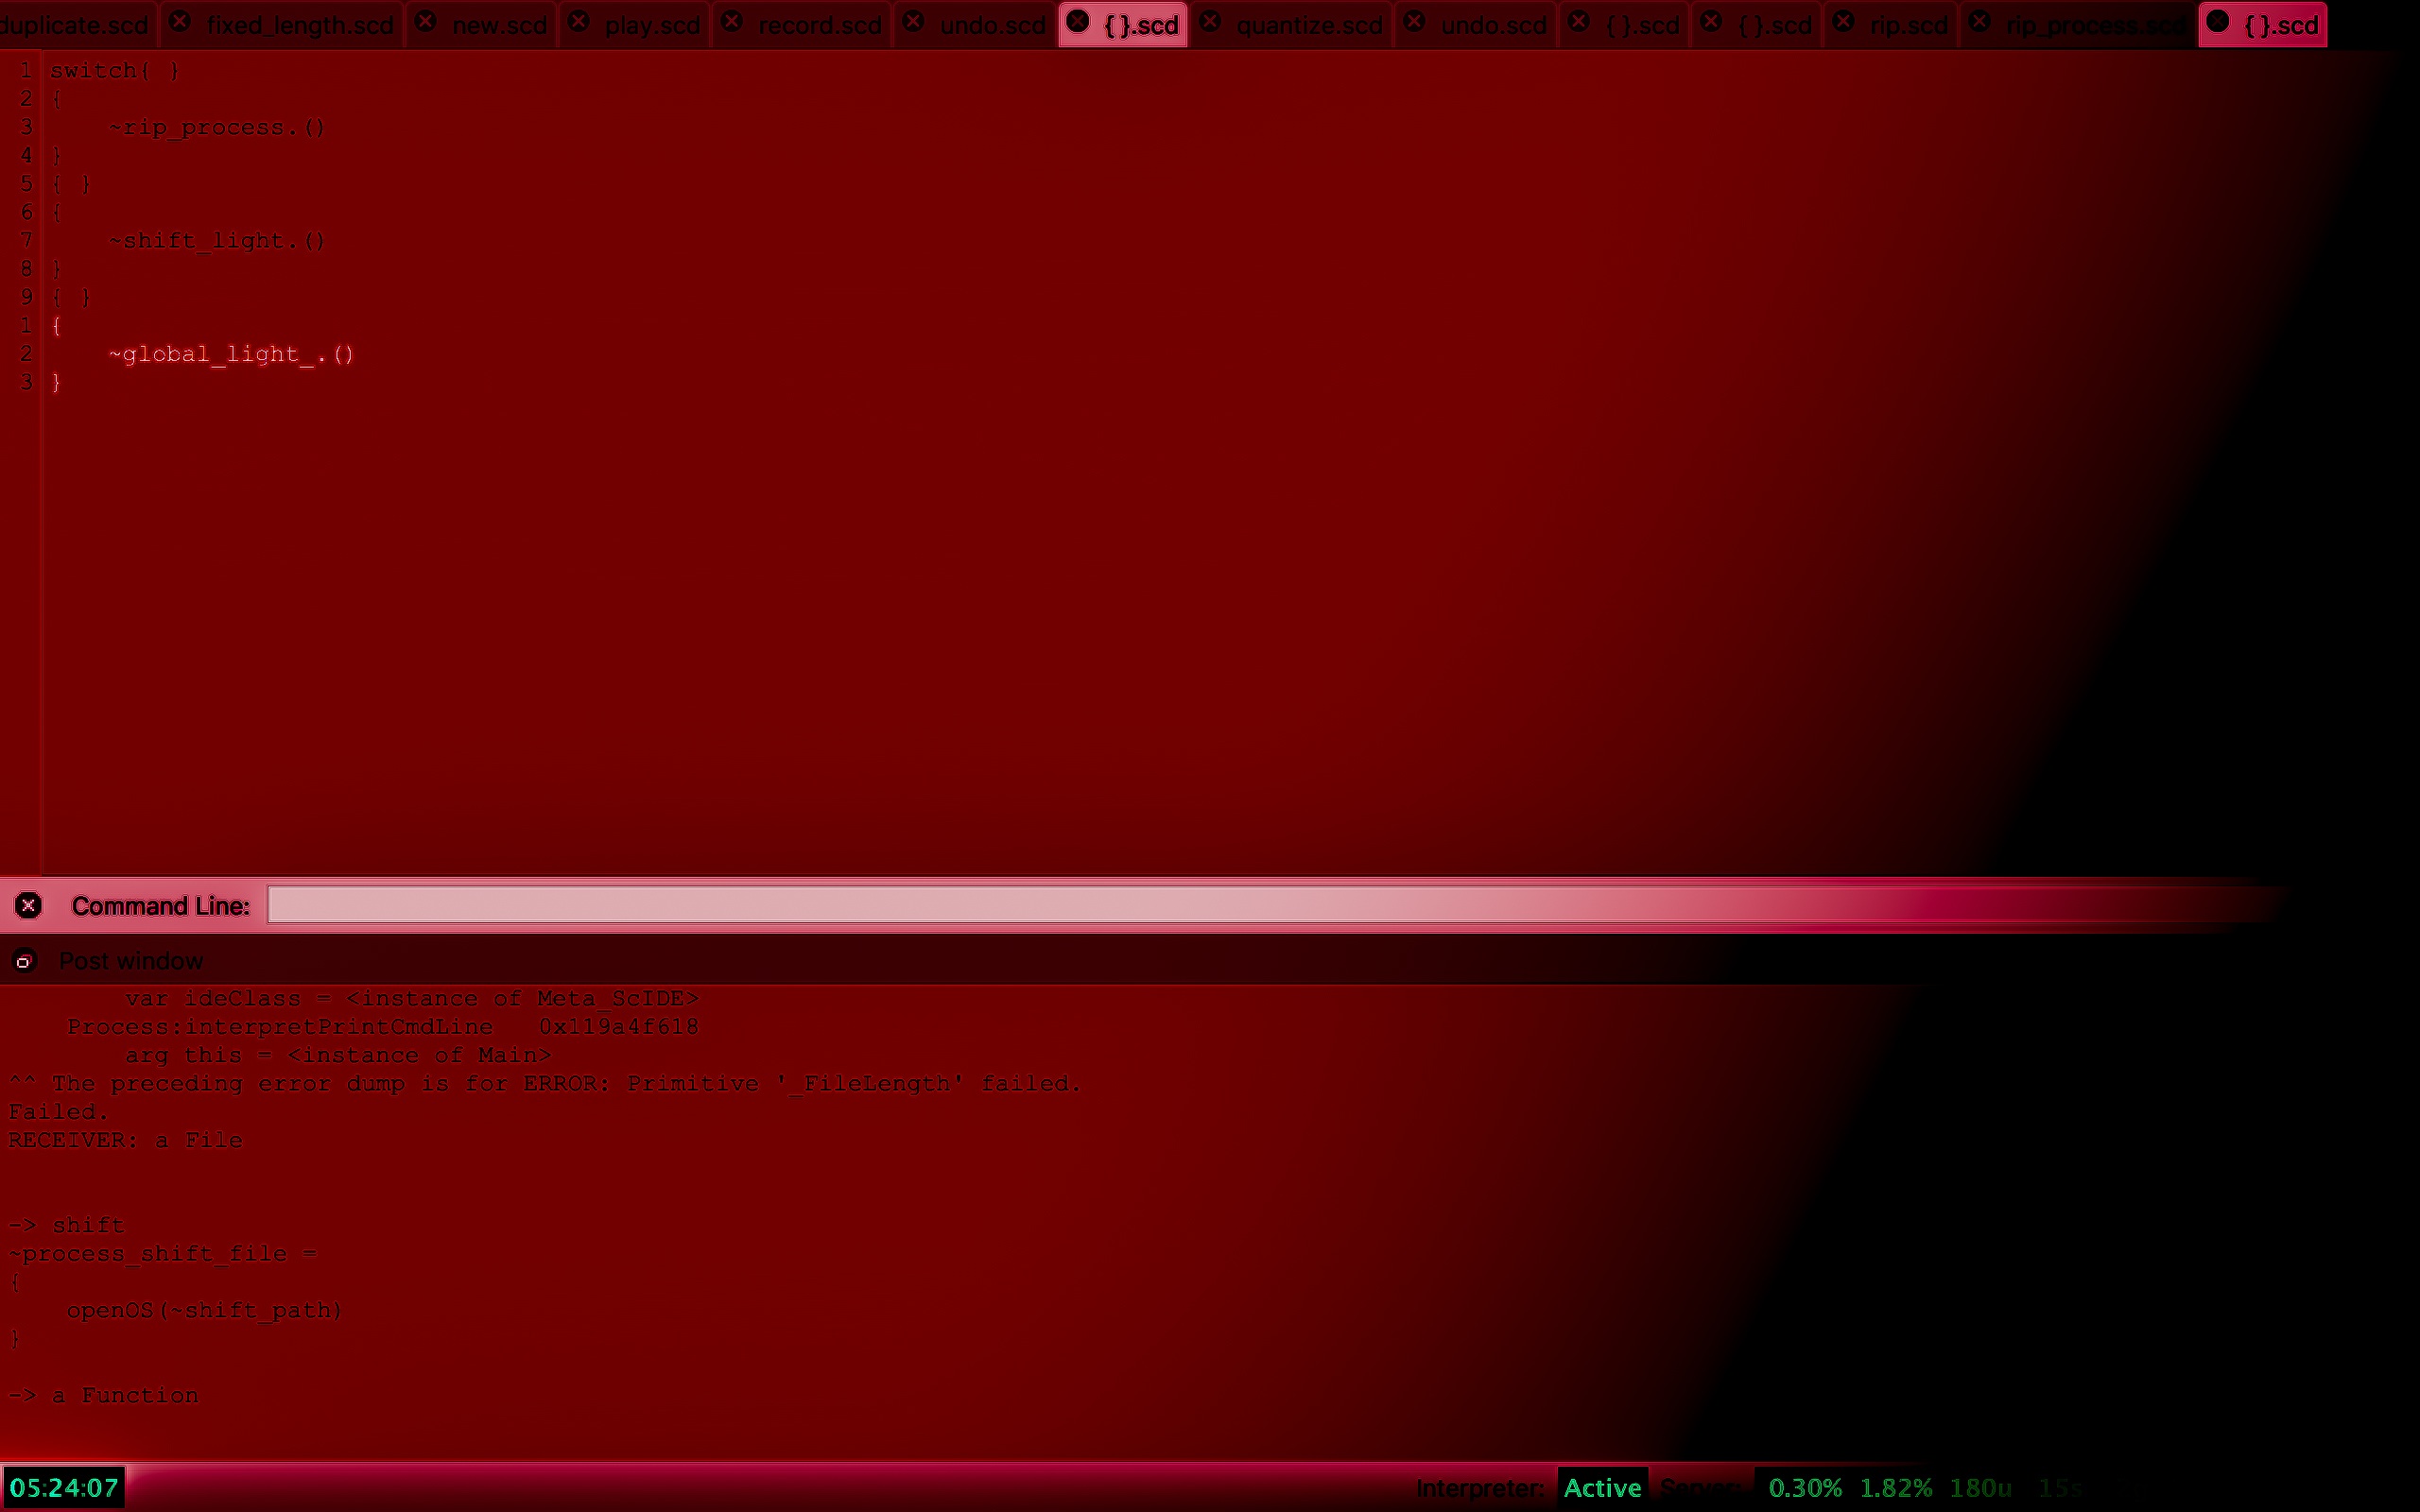
red, color, brand, font, text, screenshot